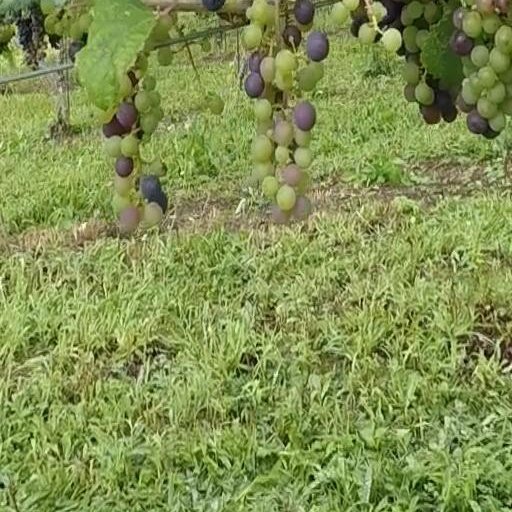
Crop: grape